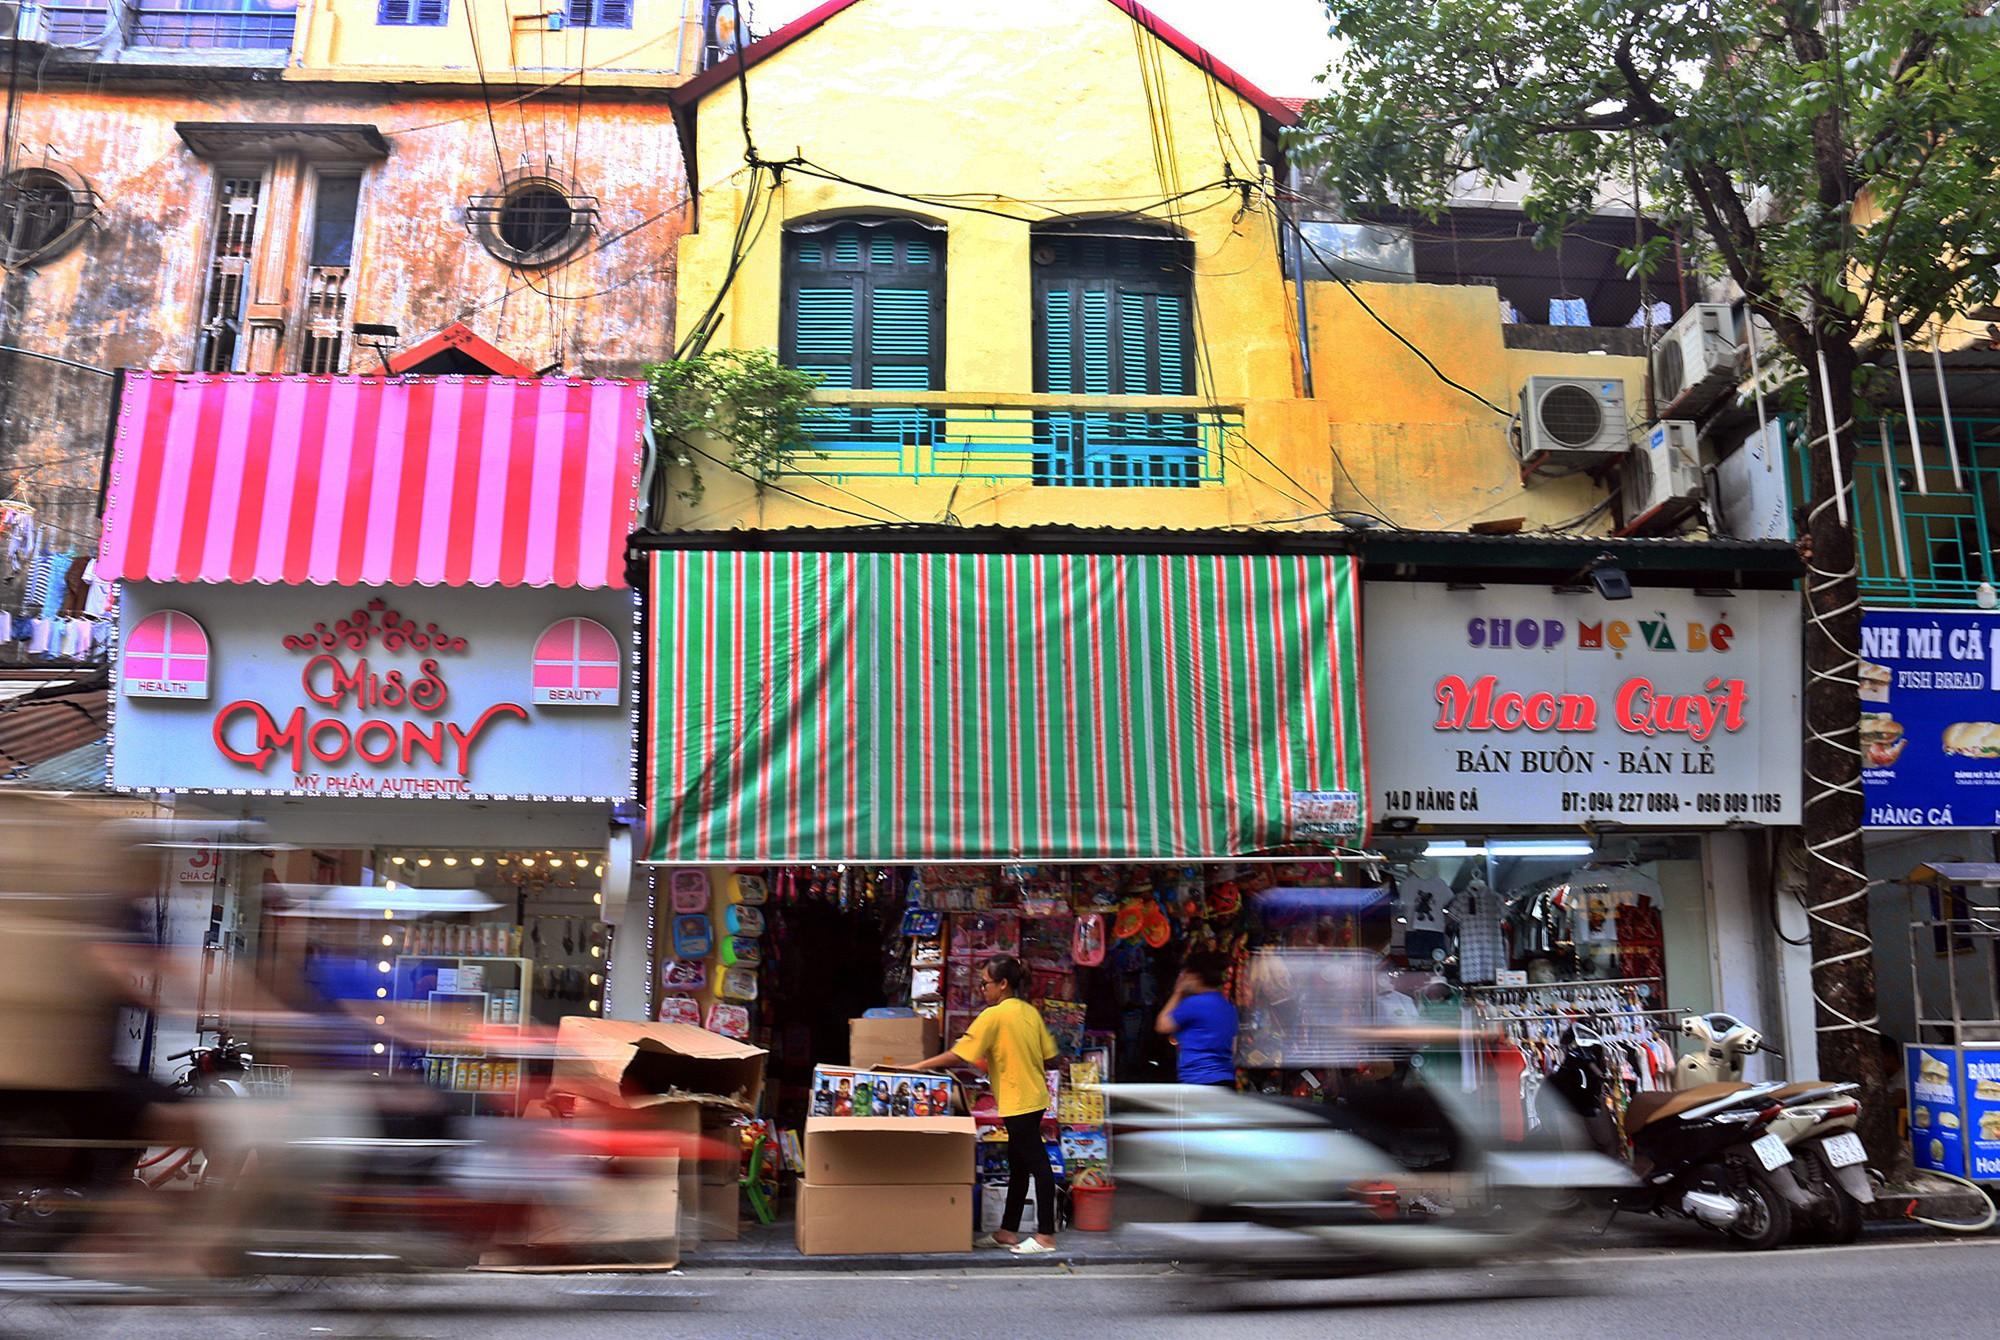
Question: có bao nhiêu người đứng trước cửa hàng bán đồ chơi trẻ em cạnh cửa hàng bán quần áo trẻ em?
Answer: có hai người đứng trước cửa hàng bán đồ chơi trẻ em